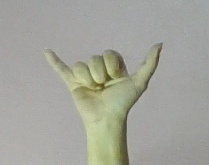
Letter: ya